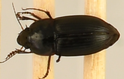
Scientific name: Anisodactylus rusticus
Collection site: North Sterling NEON (STER), plot STER_035